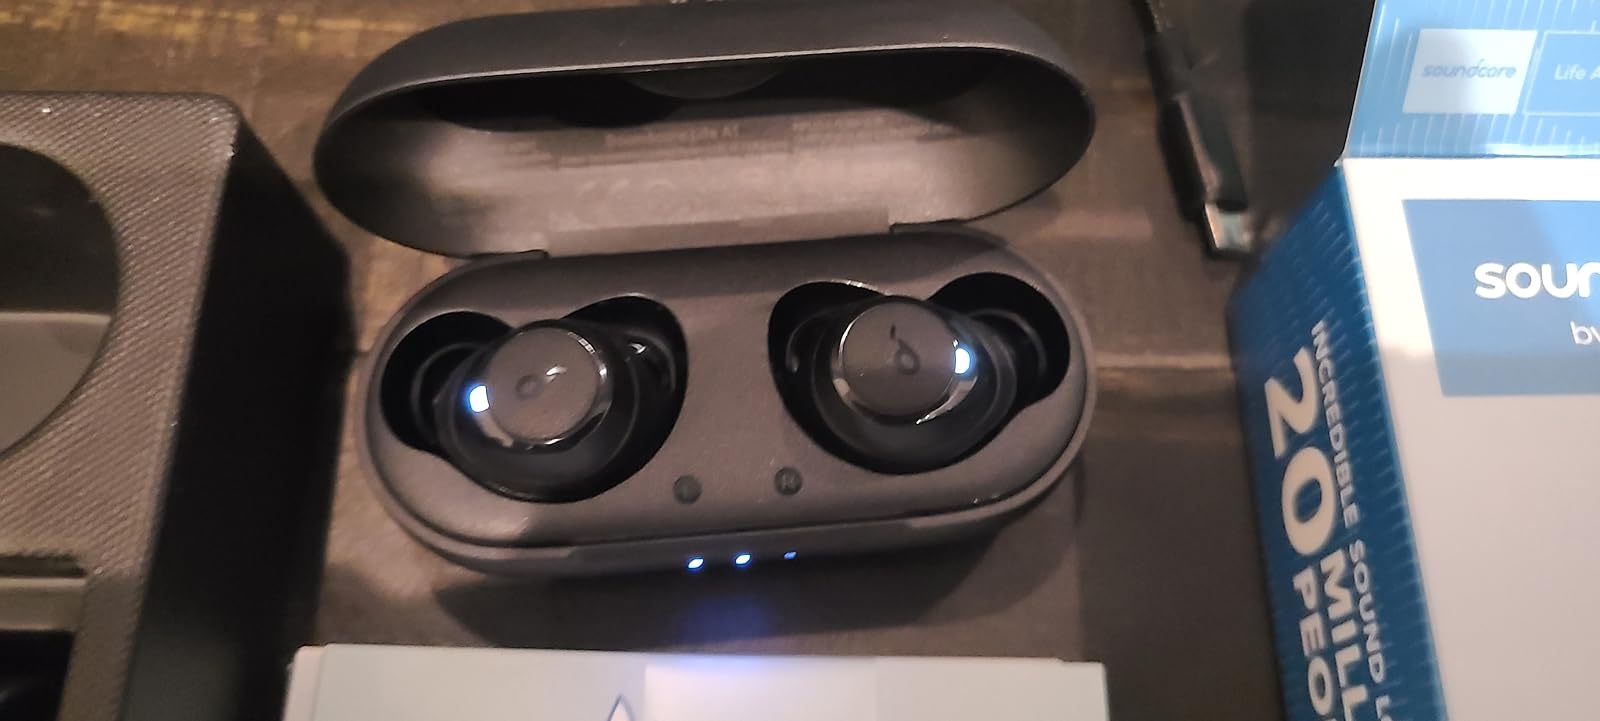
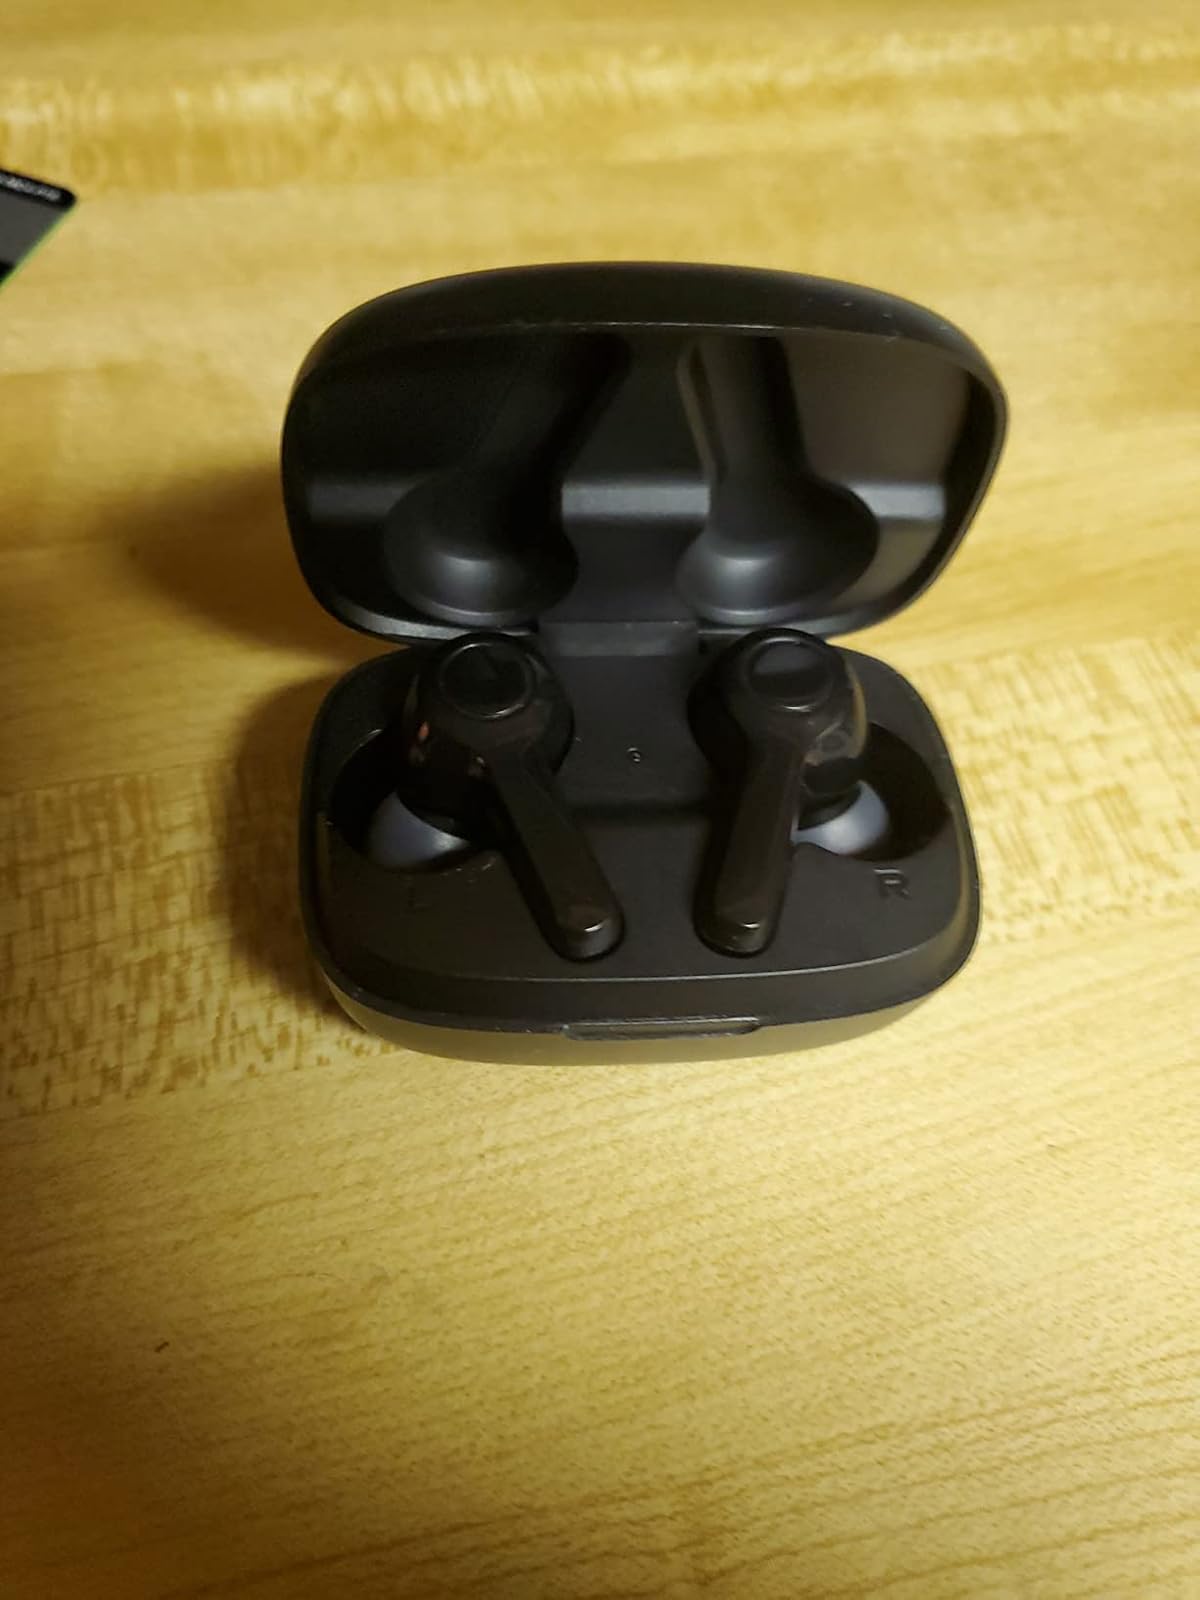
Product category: earbuds
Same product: no